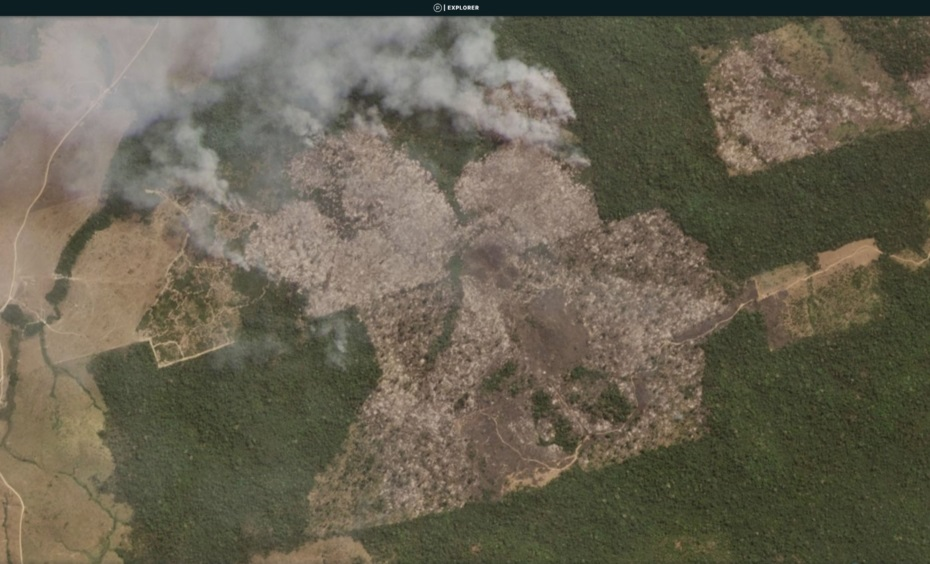
Fire: no
Smoke: yes